Jeff McWaters

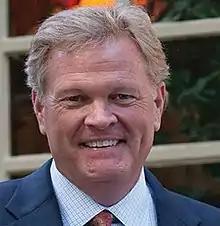
McWaters in 2008

Jeffrey Linde "Jeff" McWaters (born September 6, 1956) is an American businessman and former member of the Senate of Virginia as a Republican. He represented the 8th district, which includes a portion of Virginia Beach. He was first elected in a special election in January 2010, and re-elected the following year. He left office after the 2015 elections, serving six years.